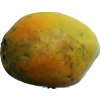
Label: papaya